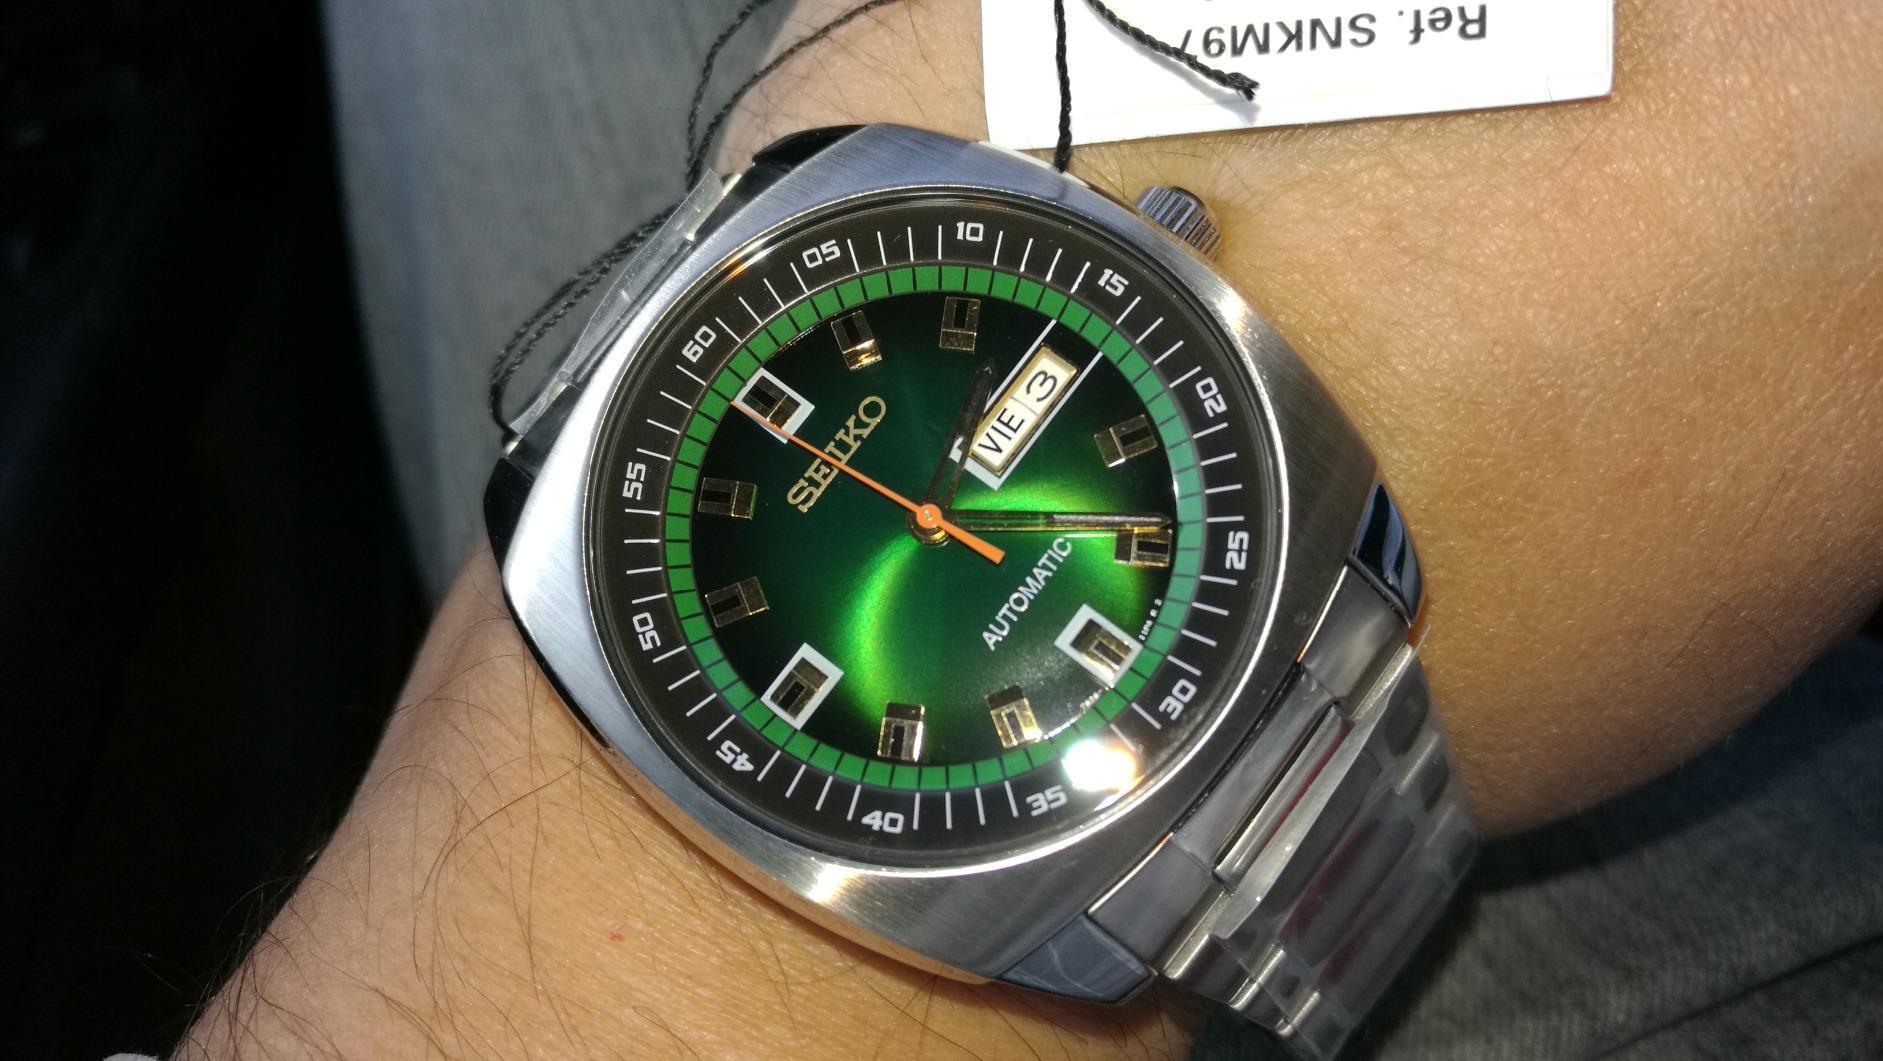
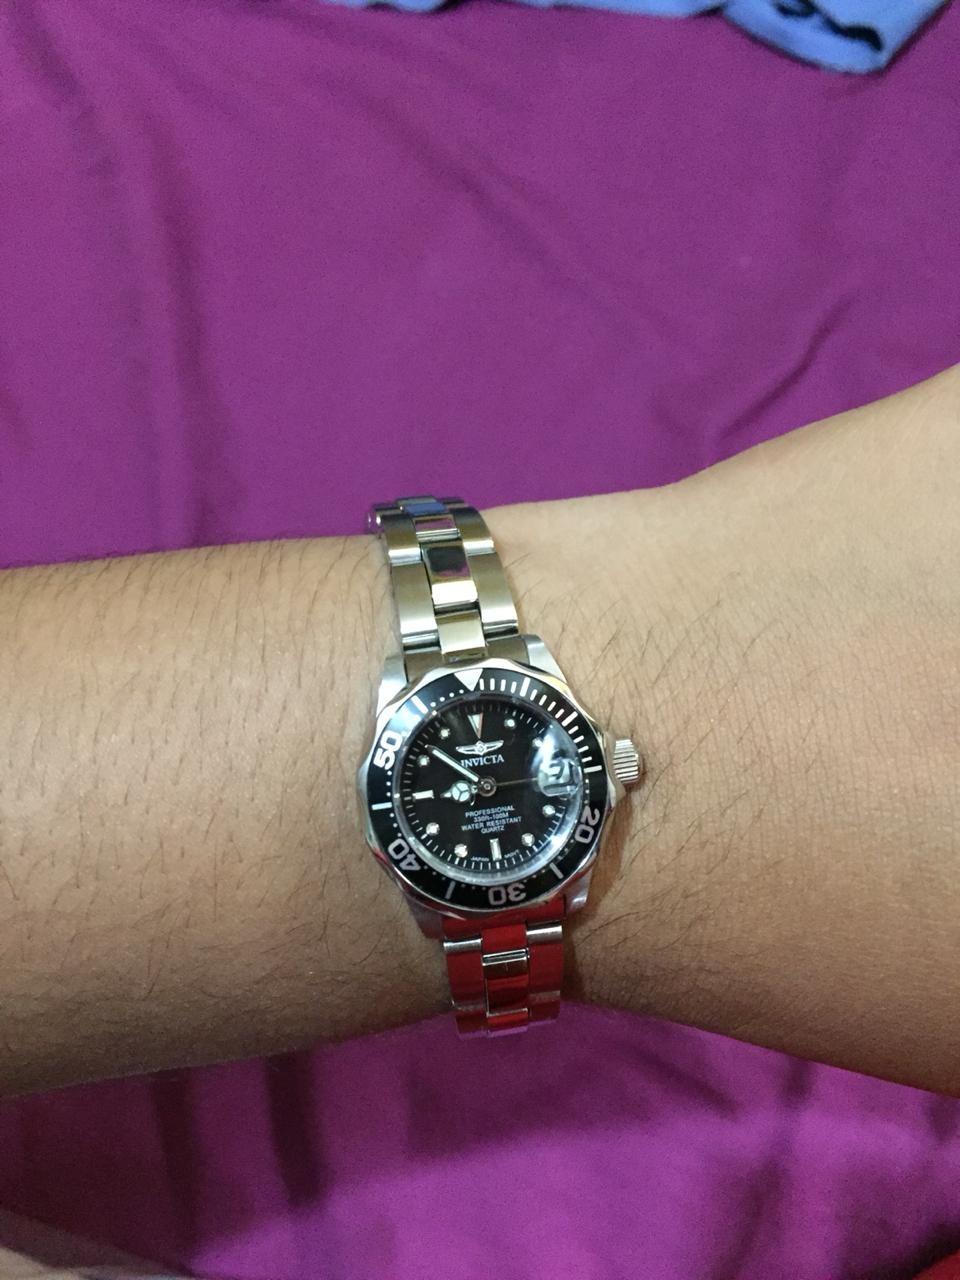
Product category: accessories_watch
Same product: no